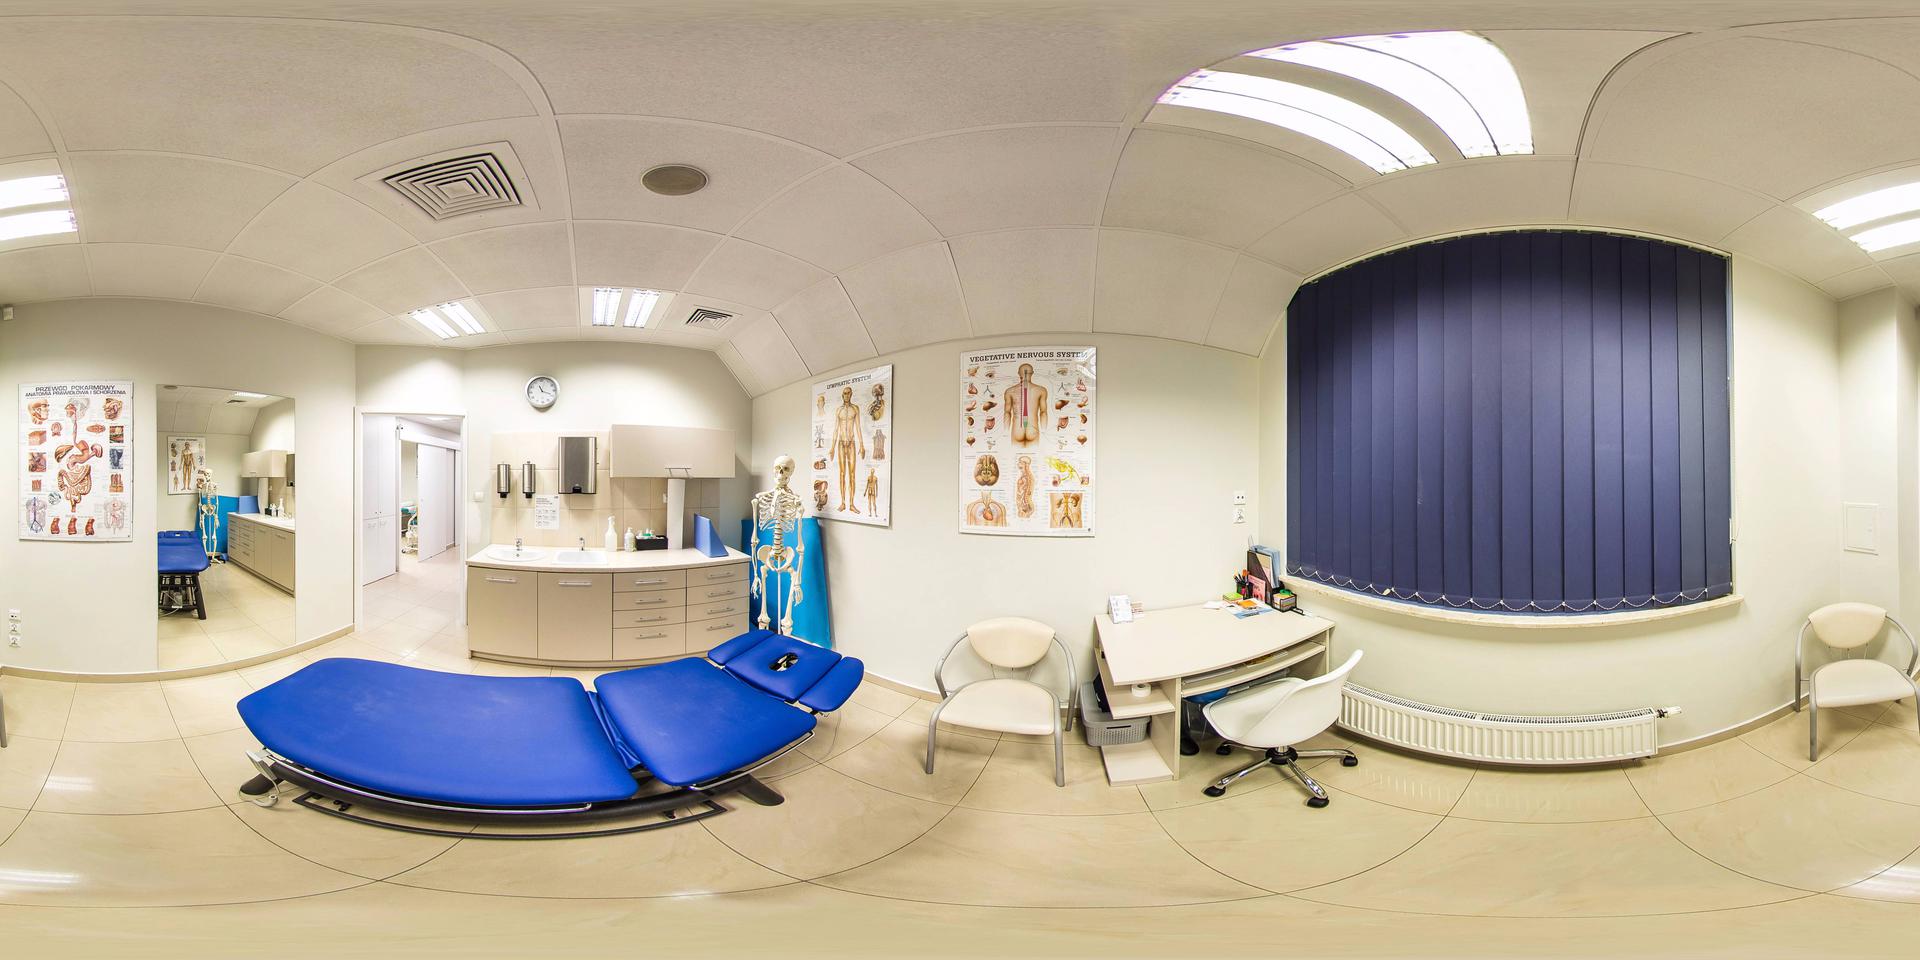
Referred object: Human skeleton statue by the wall

Referred object: the beige chair opposite the blue examination table